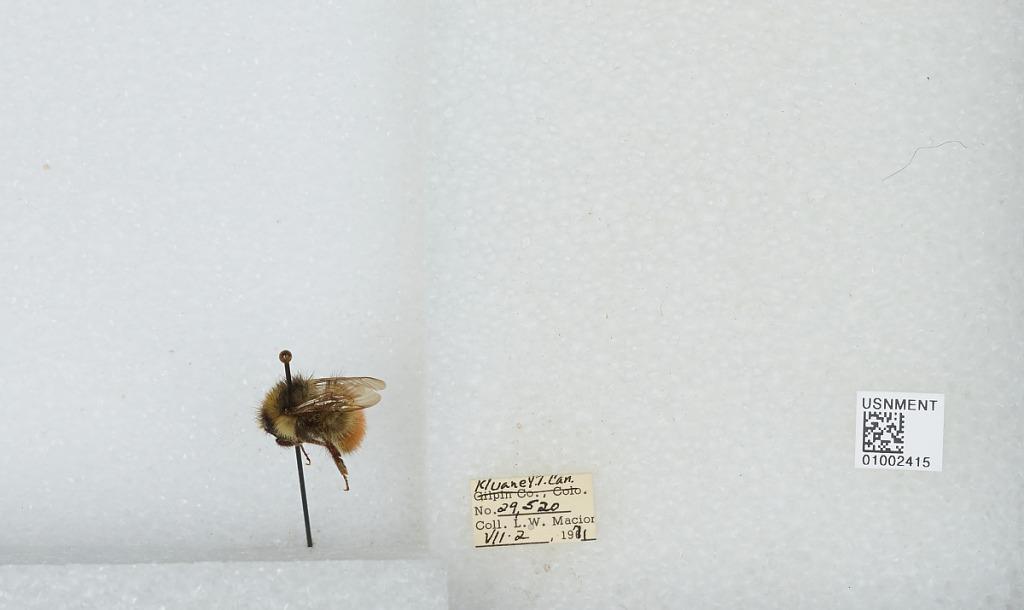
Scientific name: Bombus (Pyrobombus) flavifrons Cresson
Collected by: L. Macior
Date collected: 1971-7-2
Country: Canada
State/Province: Yukon Territory
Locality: Kluane
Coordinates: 60.75, -139.5